Batak massacre

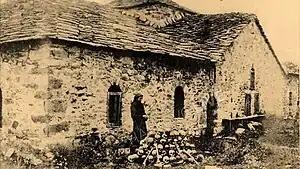
Batak's St. Nedelya Church in the 1880s

While the leaders of the Revolutionary committee were surrendering the weapons, some of Batak's residents managed to escape the village. After that, the entire village was surrounded, and no one else was let out. The bashi-bozouk went around the houses, raiding and burning them. Many people decided to hide in the houses of the wealthy or in the church, which had a stronger structure and would protect them from fire.